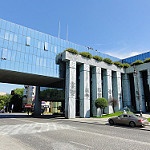
Scene: Outdoor